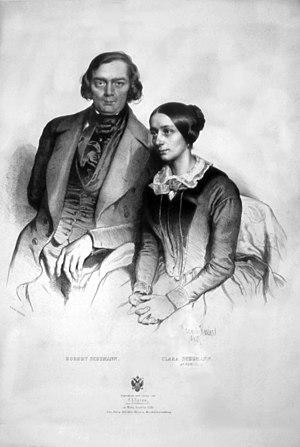
Eduard Kaiser, né le 22 février 1820 à Graz et mort le 30 août 1895 à Vienne, est un artiste peintre autrichien et lithographe, tout comme son frère Alexander Kaiser.